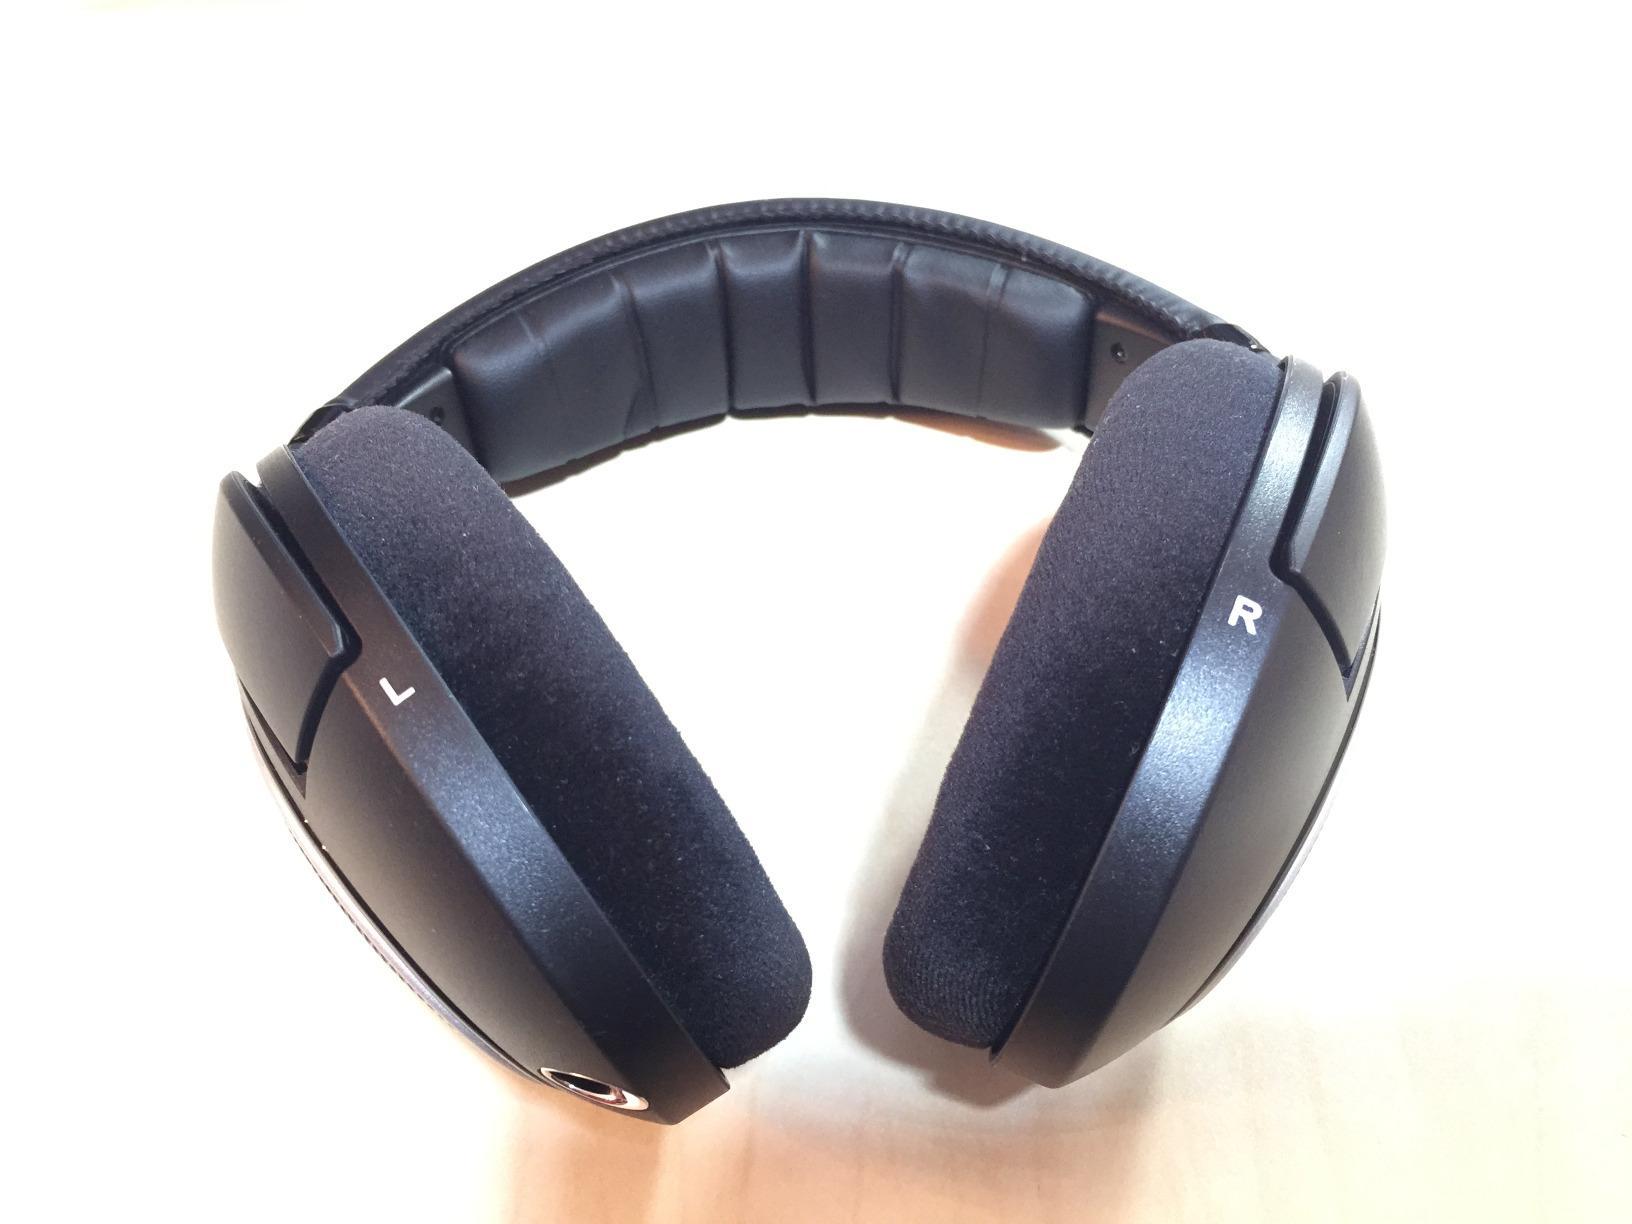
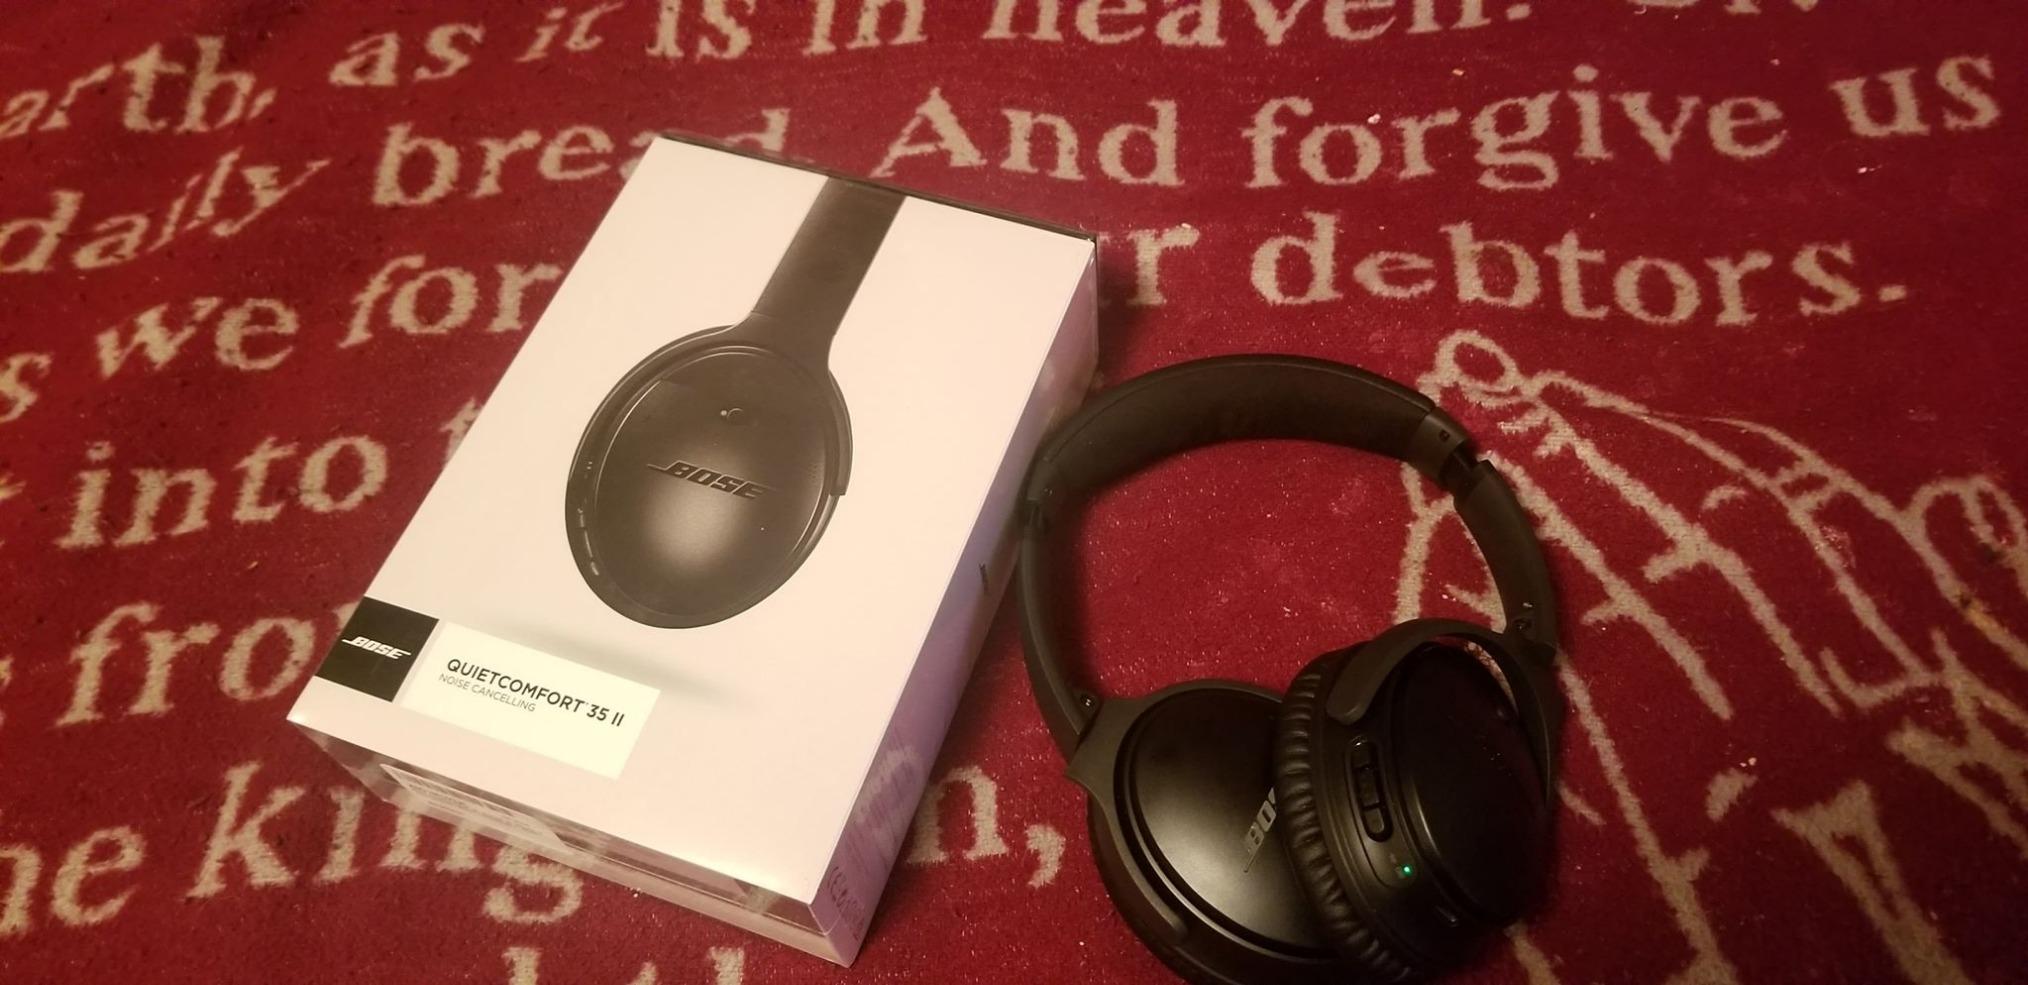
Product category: headphones
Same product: no